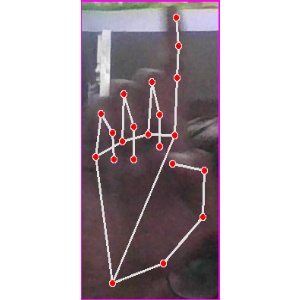
अक्षर: क